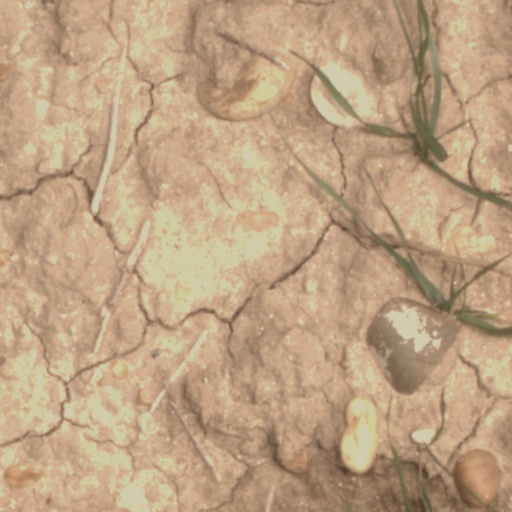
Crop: wheat